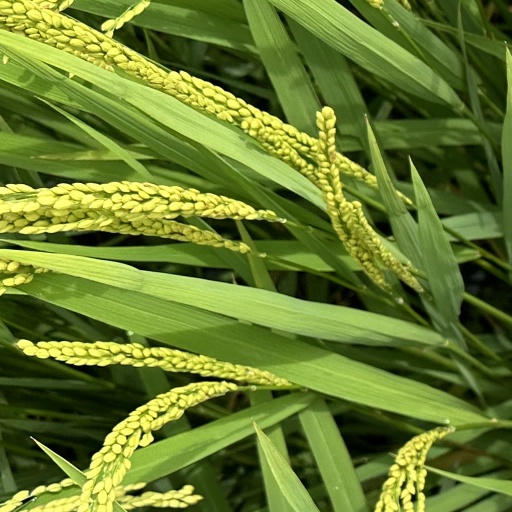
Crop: rice